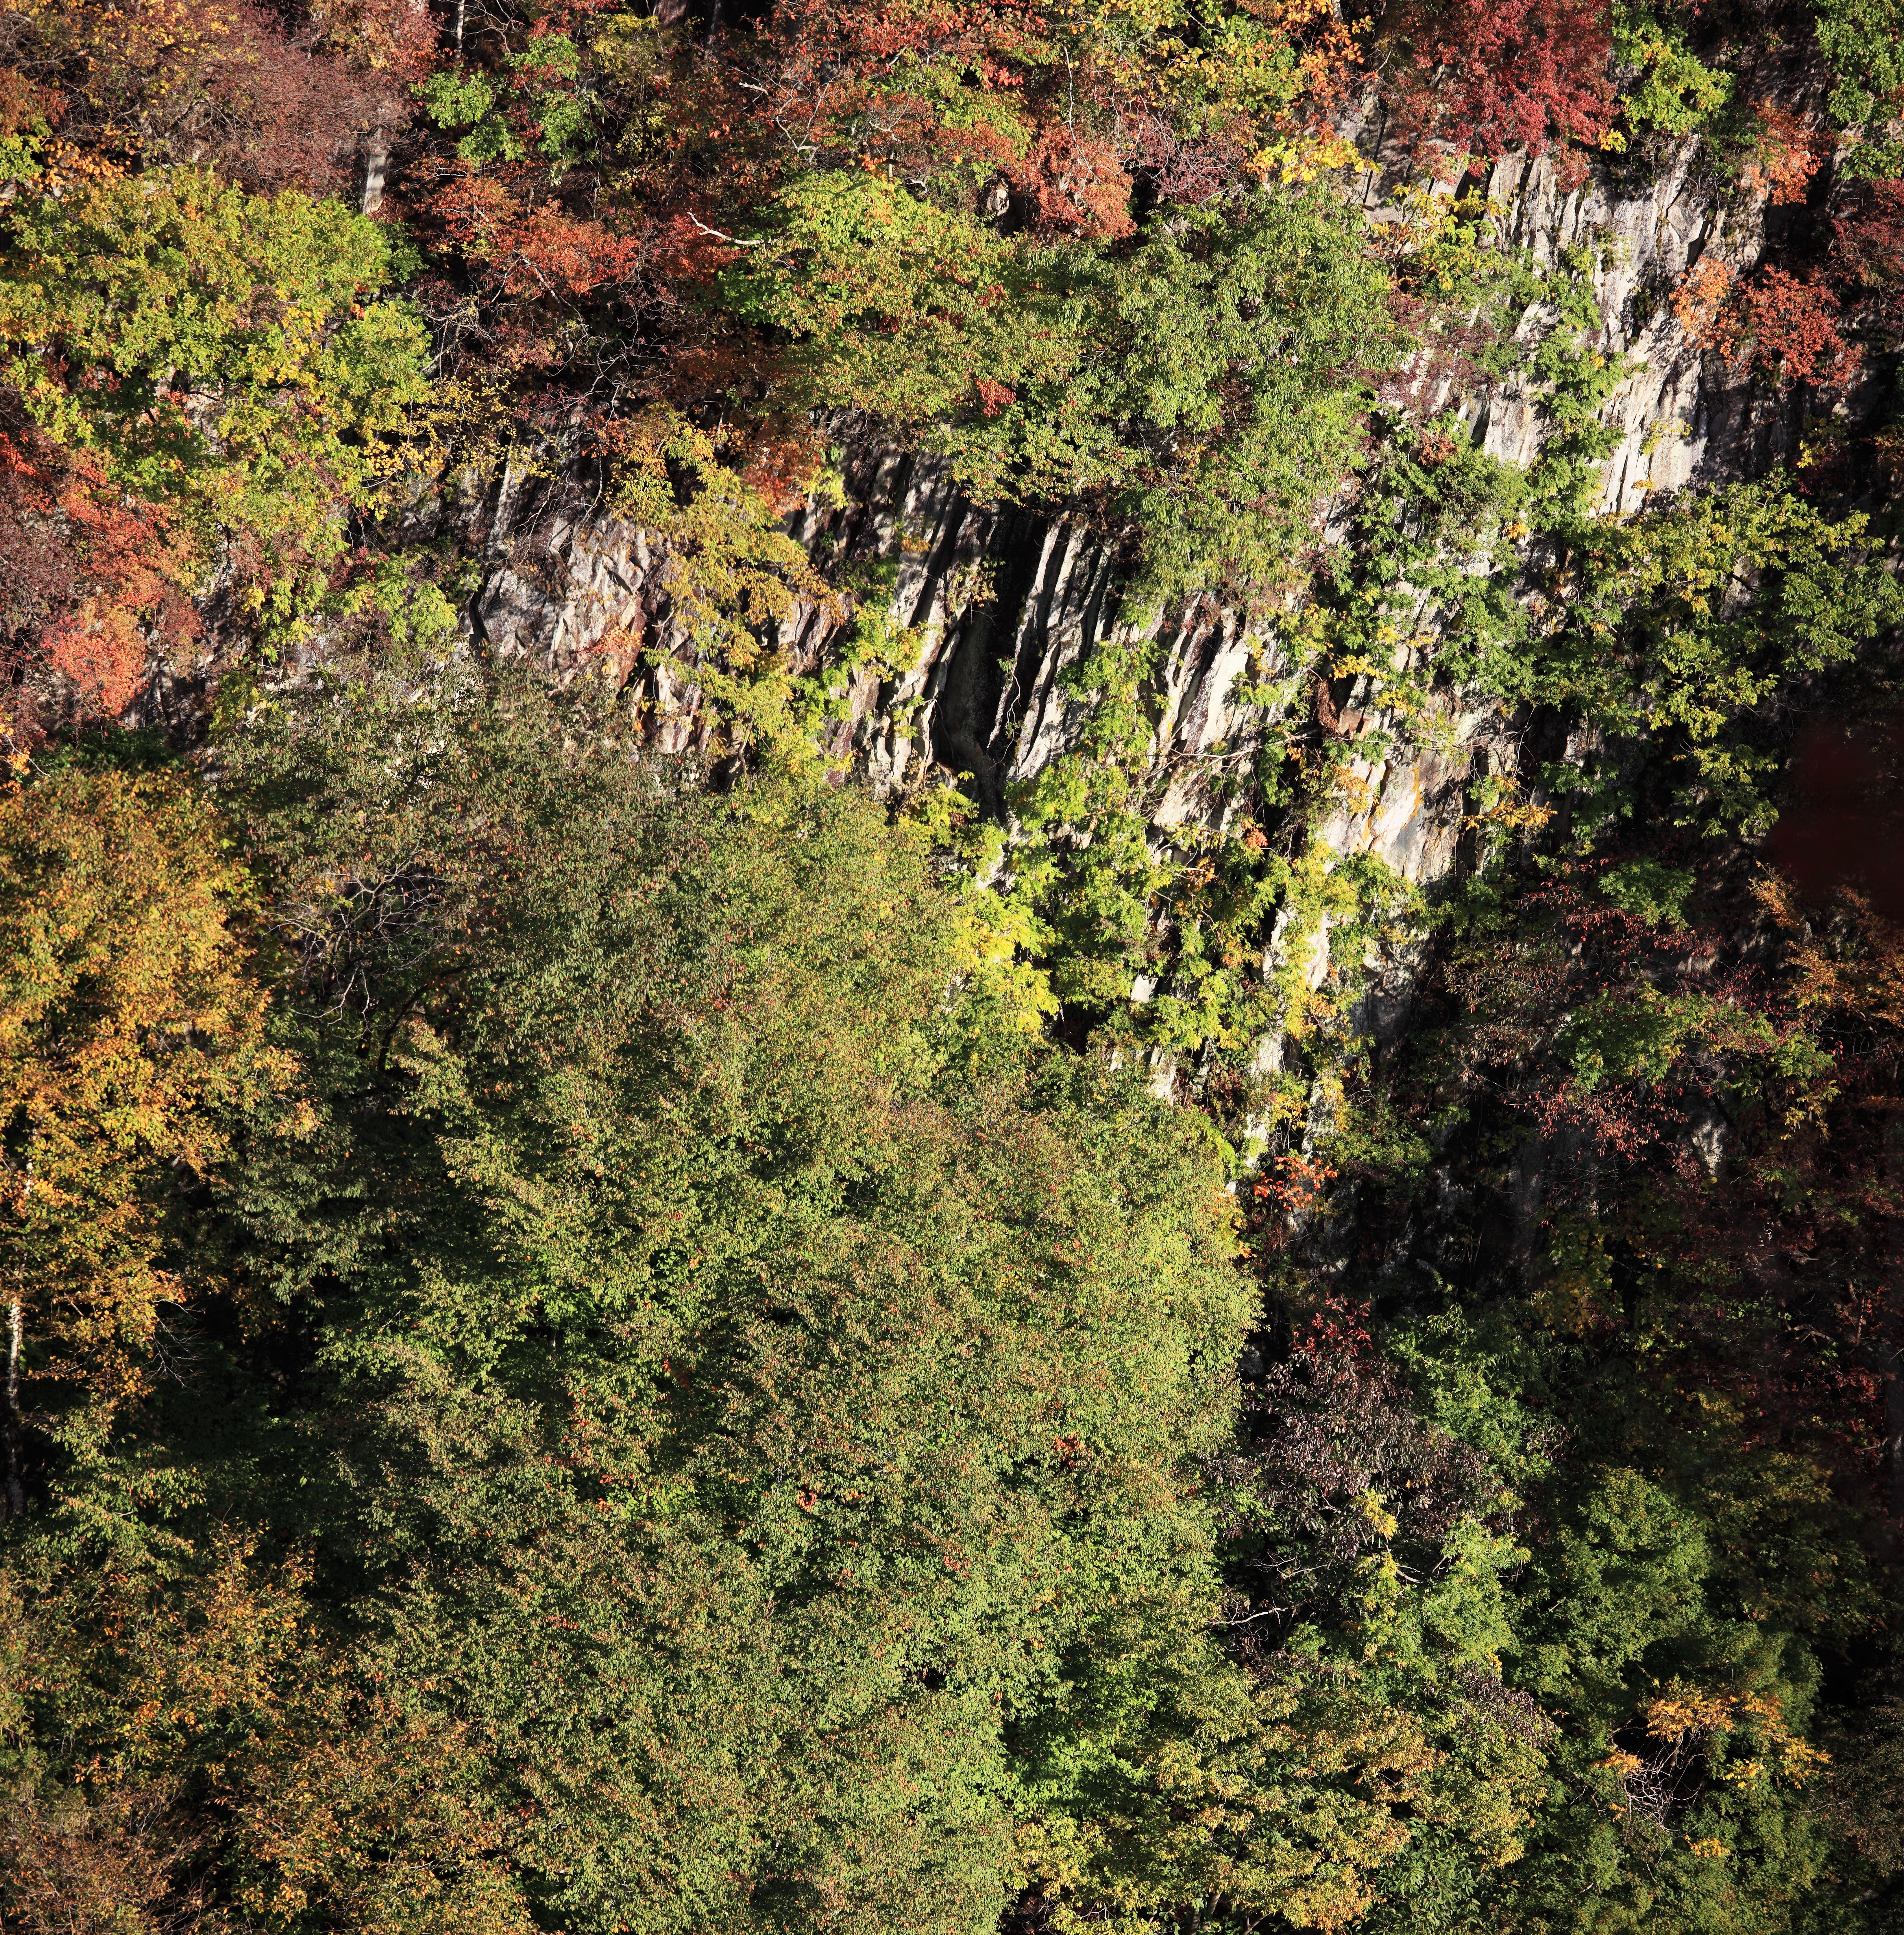
tree, nature, forest, rock, wilderness, plant, leaf, flower, panorama, moss, wildlife, stream, orange, green, high, red, jungle, autumn, botany, terrain, flora, season, wildflower, cool image, vegetation, shrub, rainforest, tochigi, photomerge, 5d, hires, woodland, habitat, i, markii, ecosystem, pano, hi, res, resolution, stitch, nikkoh, biome, natural environment, woody plant, land plant